Jean Absil

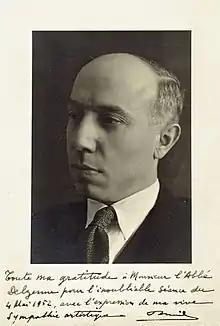
Jean Absil

Jean Absil (23 October 1893 – 2 February 1974) was a Belgian composer, organist, and professor at the Brussels Conservatoire.